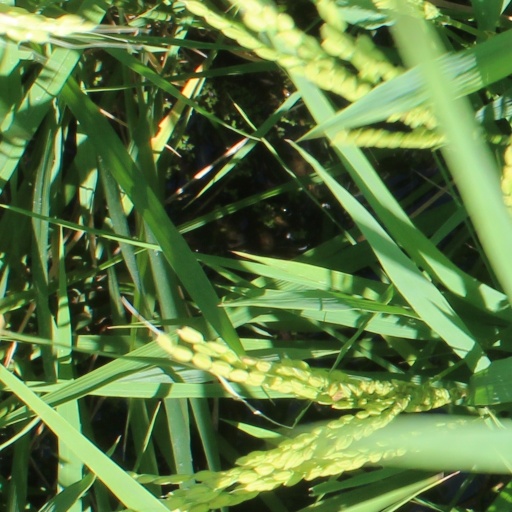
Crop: rice